Farman Moustique

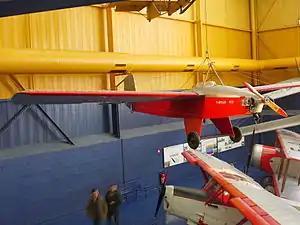
Farman F 455 Super Moustique, Musée de l'Air et de l'Espace, Le Bourget, Paris

The Farman Moustique is a family of French monoplanes built by the Société des Aéroplanes Henry et Maurice Farman at Billancourt.